Mottingham

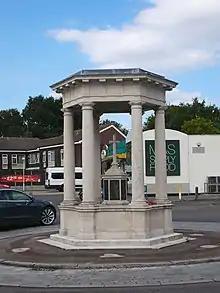
Mottingham war memorial

The first church in Mottingham was St Andrew's Church on Court Road, which was established in 1884 and further helped establish Mottingham as separate from Eltham.